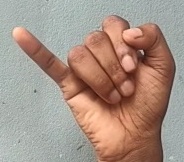
ASL sign: J